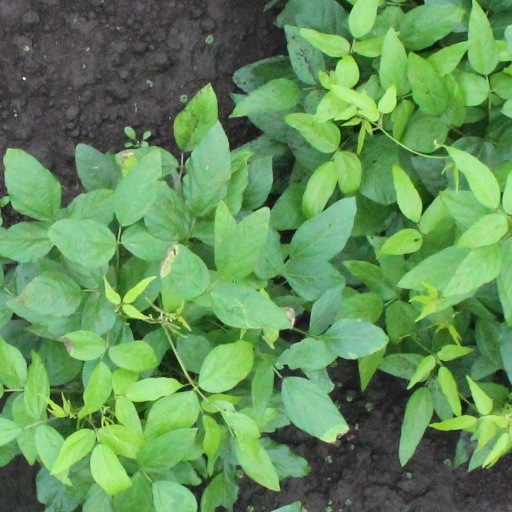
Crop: soybean